Humane law enforcement

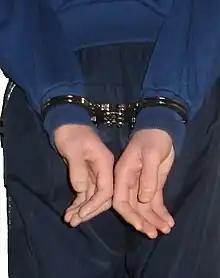
Hinged Handcuffs Rear Back To Back

Employment in humane law enforcement employment will at the very least require a high school diploma or GED. Many will require an advanced degree. A great majority of the agencies and departments will also require previous experience working with animals. Those hoping to become a humane officer through a police department will also have to go through the police academy. "Individuals interested in becoming humane society police officers may obtain training through state humane society associations, national animal control associations, community colleges or technical schools."